Borisoglebsky Uyezd (Tambov Governorate)

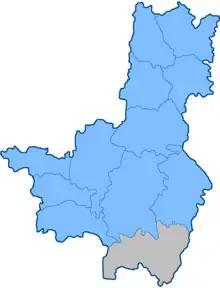

At the time of the Russian Empire Census of 1897, Borisoglebsky Uyezd had a population of 306,715. Of these, 98.0% spoke Russian, 1.5% Ukrainian, 0.2% Tatar, 0.1% Yiddish and 0.1% Polish as their native language.